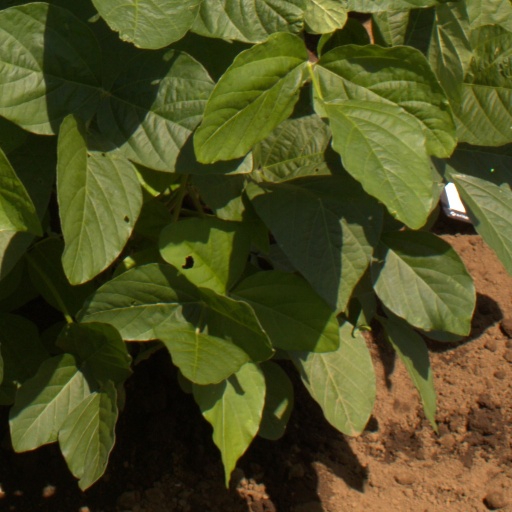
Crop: soybean